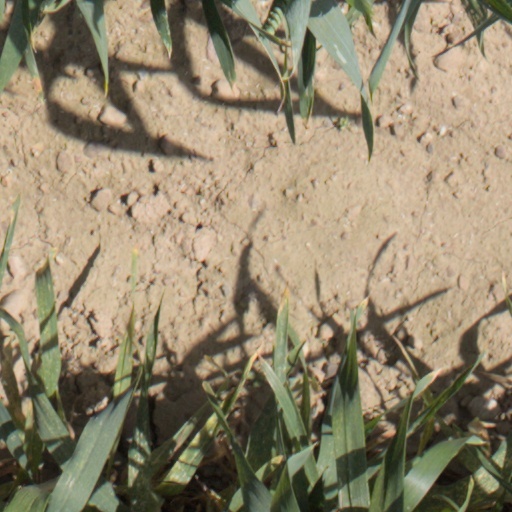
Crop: wheat